Primrose Hill

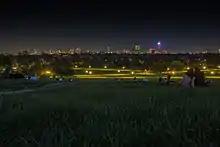
View of London Skyline by night from the summit of Primrose Hill

Like the Regent's Park, Primrose Hill was once part of a great chase appropriated by Henry VIII. Later, in 1841, it became Crown property and in 1842 an Act of Parliament secured the land as public open space. The name "Primrose Hill" has been in use since the 15th century, giving the lie to later claims that it was named after Archibald Primrose, 5th Earl of Rosebery, whose premiership witnessed the rapid expansion of London underground rail network London.